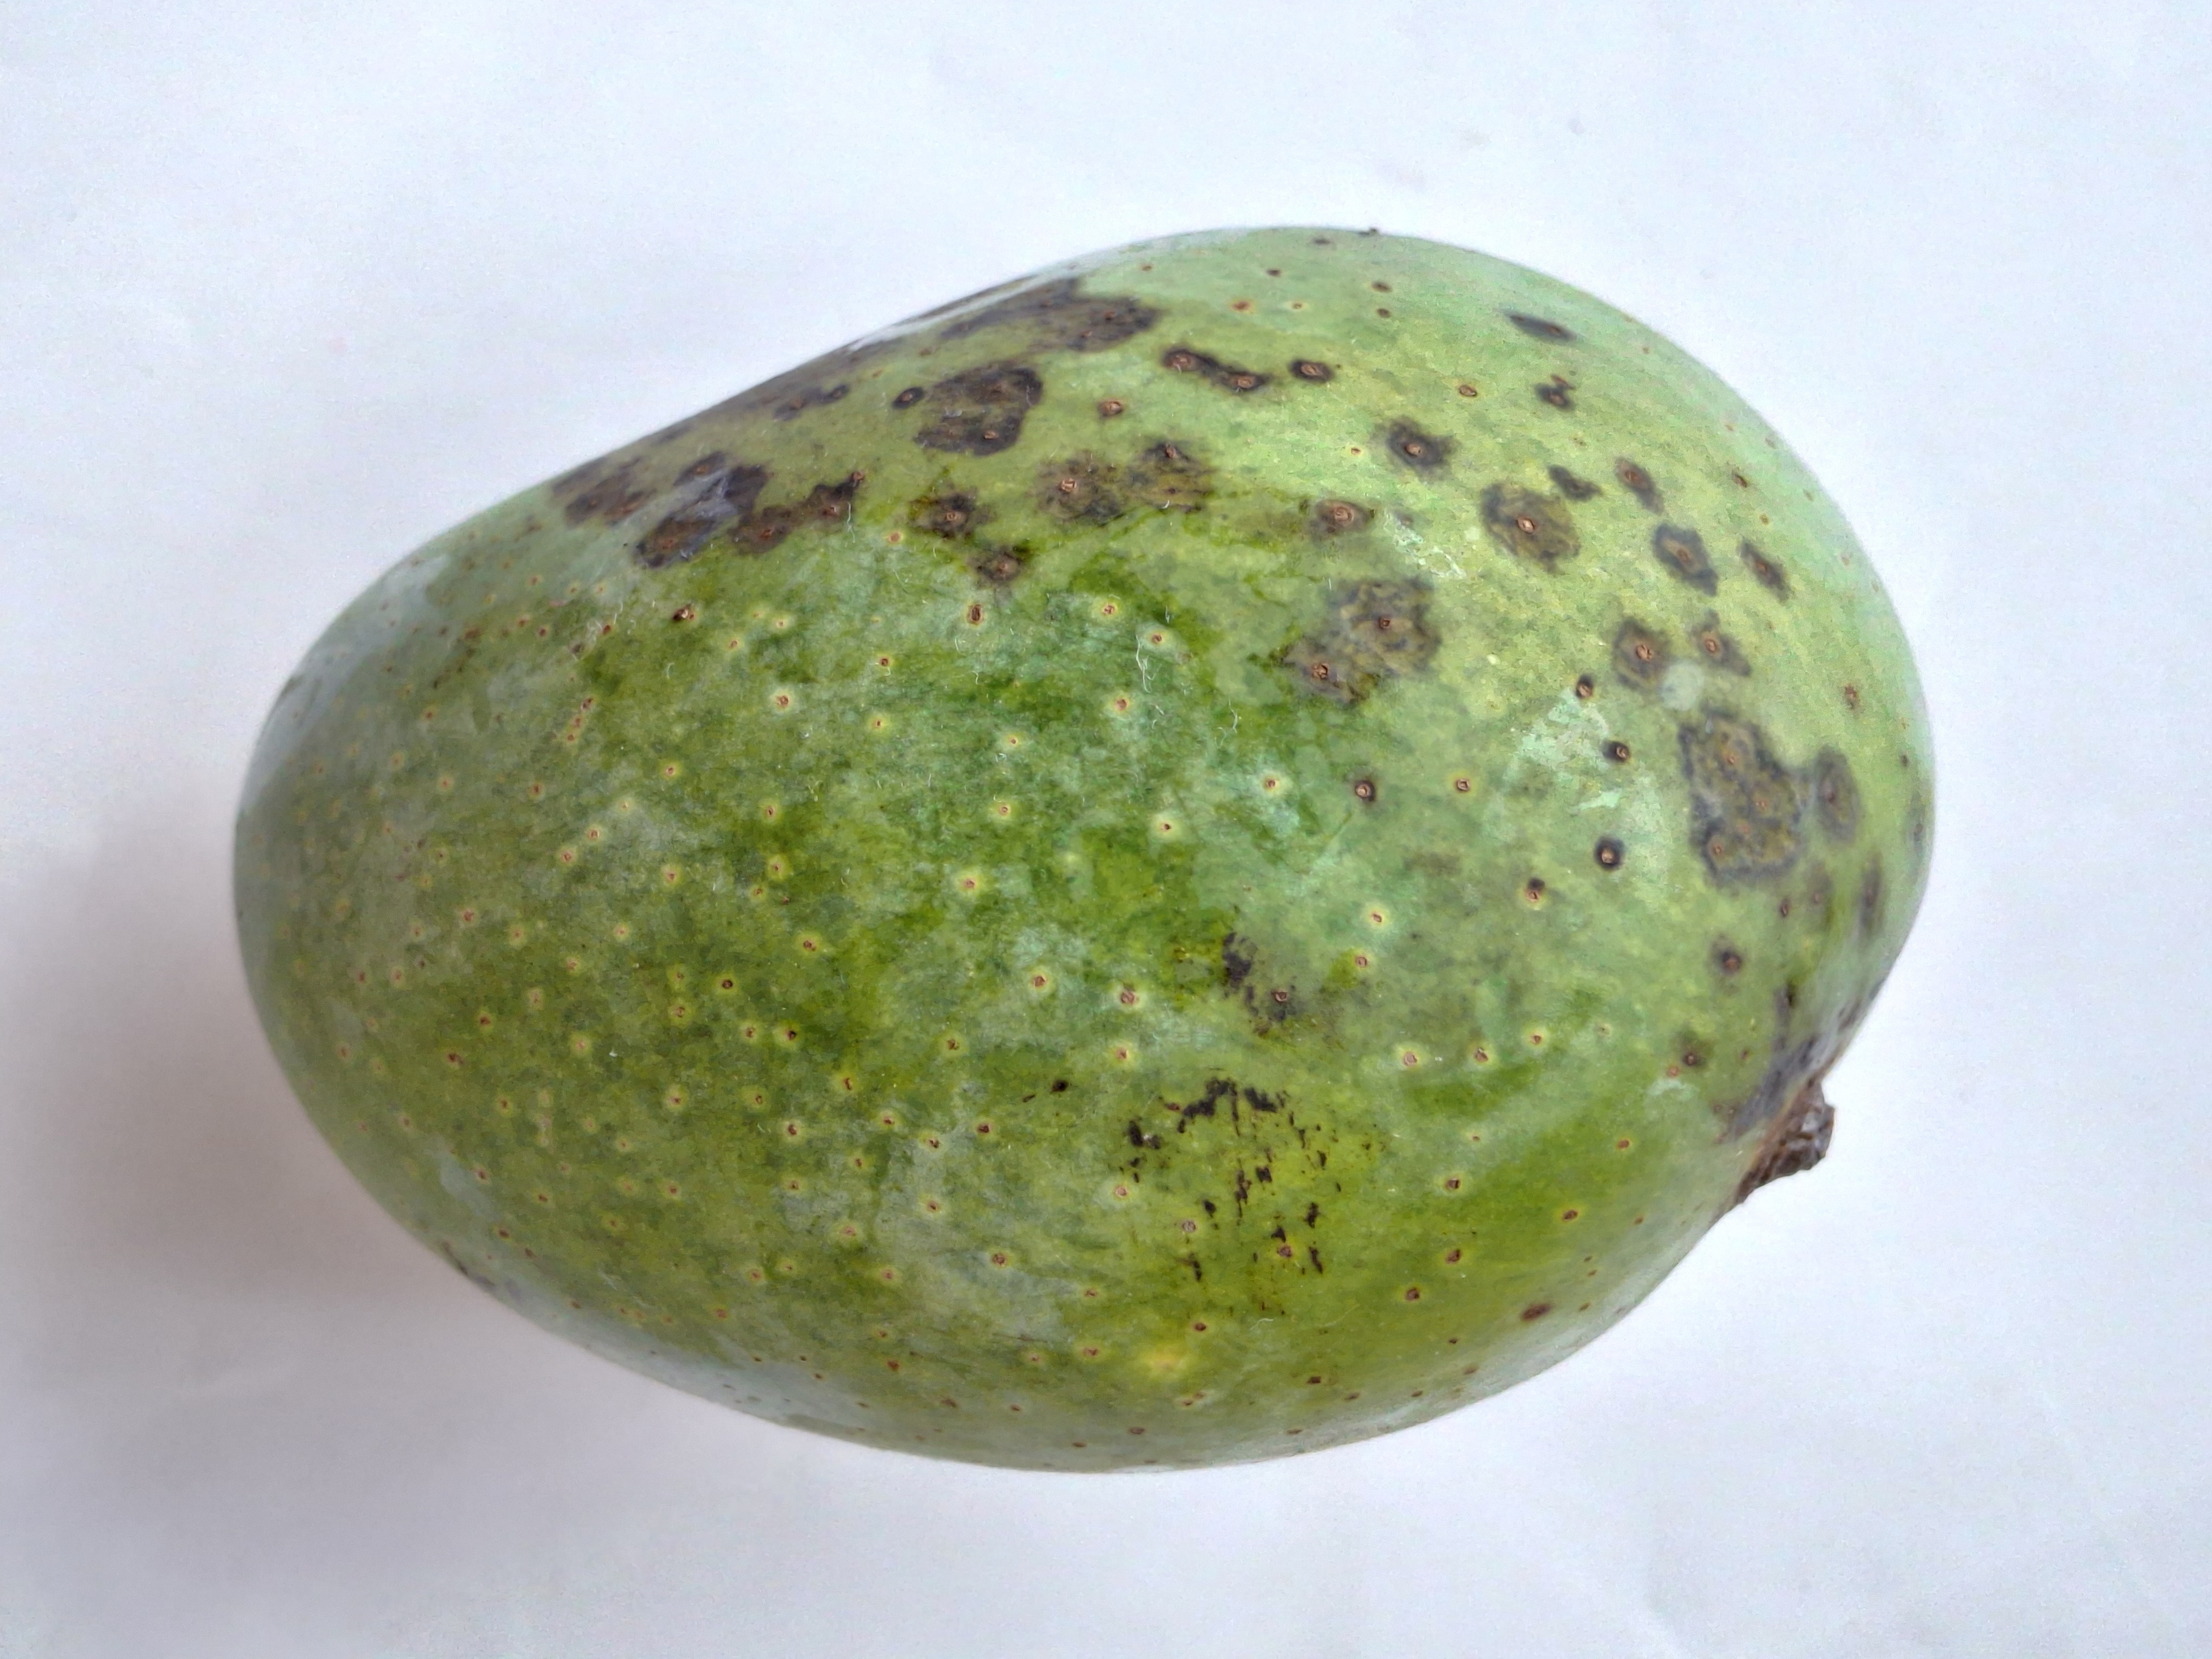
Mango variety: GopalBhog